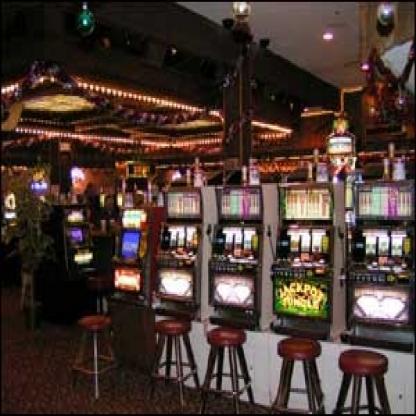
Scene: Indoor